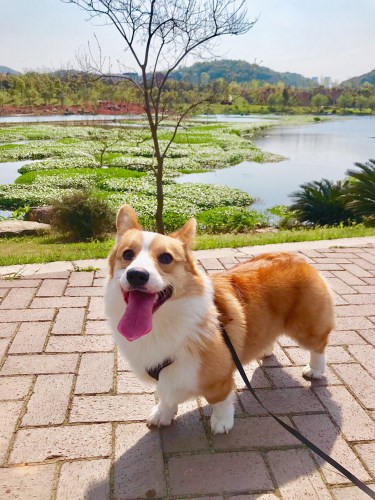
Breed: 2909-n000116-Cardigan